Benomi and Barnabas Crocker House

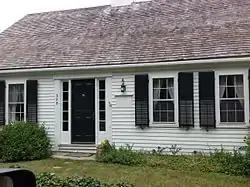

The Benomi and Barnabas Crocker House is a historic house located in Barnstable, Massachusetts.